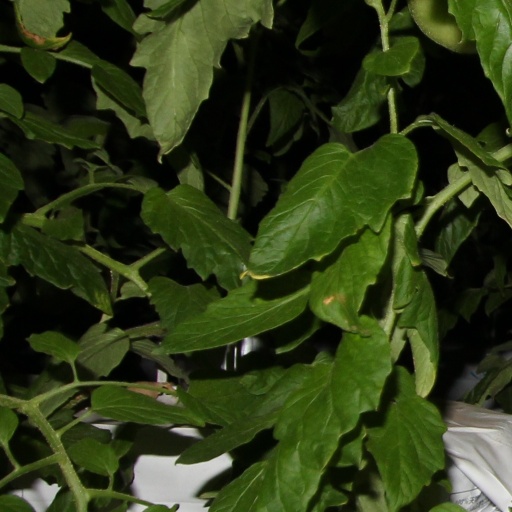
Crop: tomato